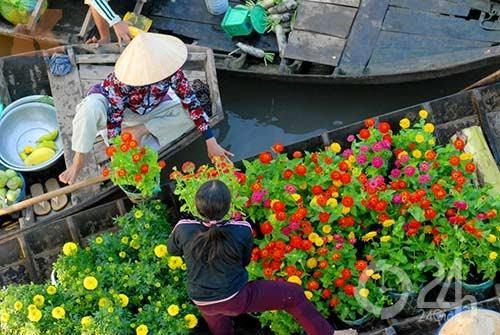
có một người phụ nữ đang ngồi trên chiếc thuyền bán các chậu hoa kiểng